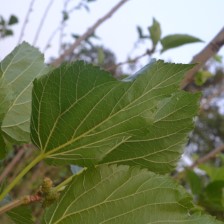
Variety: ChiangMaiBuriram60